Metrication

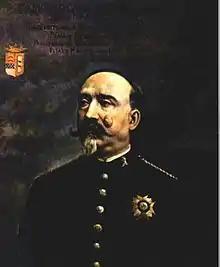
Don Carlos Ibáñez e Ibáñez de Ibero, first president of the International Geodetic Association and of the International Committee for Weights and Measures.

Until the ascent of the Bourbon monarchy in Spain in 1700, each region of Spain had its own system of measurement. The new Bourbon monarchy tried to centralise control and with it the system of measurement. There were debates regarding the desirability of retaining the Castilian units of measure or, in the interests of harmonisation, adopting the French system. Although Spain assisted Méchain in his meridian survey, the Government feared the French revolutionary movement and reinforced the Castilian units of measure to counter such movements. By 1849 however, it proved difficult to maintain the old system and in that year the metric system became the legal system of measure in Spain.